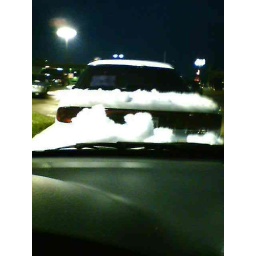
Looking outa car in Work parking lot. On my way home :. From Cell Phonoe.